Edward Saker

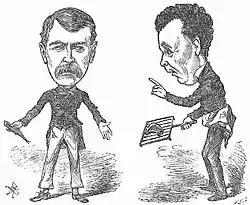
Edward Saker and Lionel Brough in Box and Cox, caricatured in 1883

In 1857 he joined a theatre company in Edinburgh, then under the management of Robert Henry Wyndham, his brother-in-law. He learnt his profession here, and soon became a useful member of the company; he was also treasurer of the company for several years. He made a tour in Scotland with Henry Irving, when the latter played Robert Macaire (in Charles Selby's play of that name) to Saker's Jacques Strop. With Lionel Brough he also gave an entertainment, under the name of "The So-Amuse Twins".